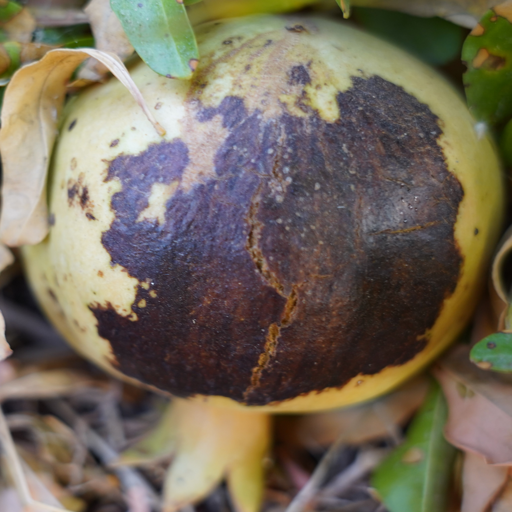
Label: Colletotrichum spp